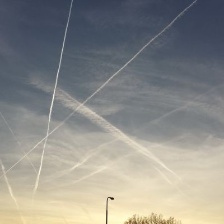
Cloud type: Contrail